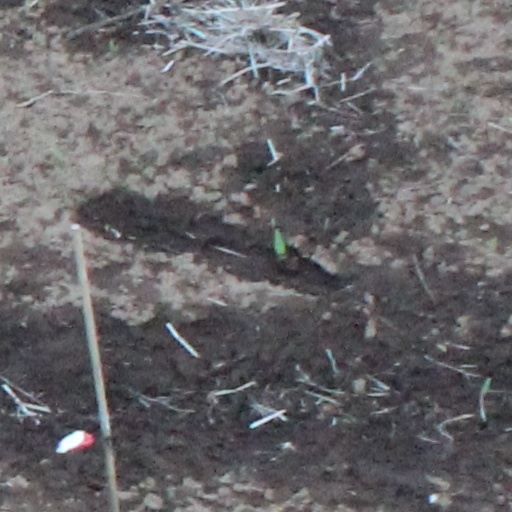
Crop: wheat